Haminados

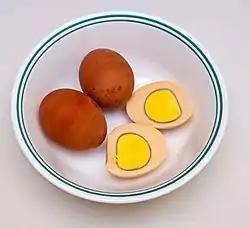
Haminados, braised separately with coffee, onion skins. Shelled (L) and unshelled (R).

The origins of "haminados", or braised eggs, are rooted in the Jewish culinary traditions of Medieval Spain. During this period, eggs were a staple in daily diets and held significant symbolic meaning within Jewish culture, representing various aspects of life such as creation, mourning, and celebration.